Eastern Christian monasticism

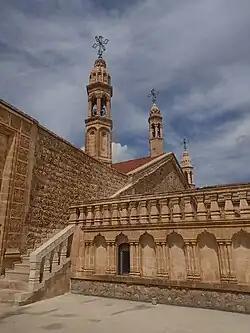
Mor Gabriel Monastery in the Tur Abdin

Ethiopia was one of the first nations to accept Christianity, officially converting in 330 under the rule of king Ezana of Axum. King Abreha became the first sovereign in the world to engrave the Sign of the Cross on his coins. From the year 341 it was subject to the Patriarch of Alexandria, gaining its independence only in 1959. The church is officially known as the Ethiopian Orthodox Tewahedo Church. In 480 the Nine Saints came from the Mediterranean world to establish Ethiopian monasticism which has continued to flourish despite wars and persecutions. Especially forming were the monks Tekle Haymanot and Ewostatewos and the nuns Kristos Samra and Welete Petros. Today, there are about 800 monasteries with thousands of monks, which may surpass the total number of monks and nuns in all other Eastern Churches, inklusive the Greek and Slavic Churches. The Ethiopian Church also maintains monasteries in the Holy Land, most notably Deir Es-Sultan, on the roof of the Church of the Holy Sepulchre in Jerusalem.